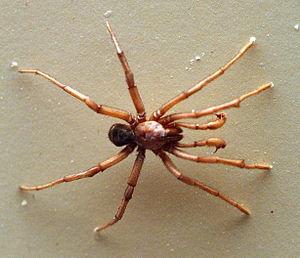
Idiosoma est un genre d'araignées mygalomorphes de la famille des Idiopidae.